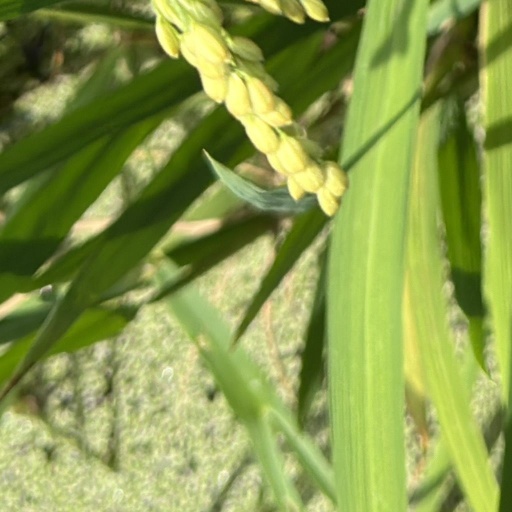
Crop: rice